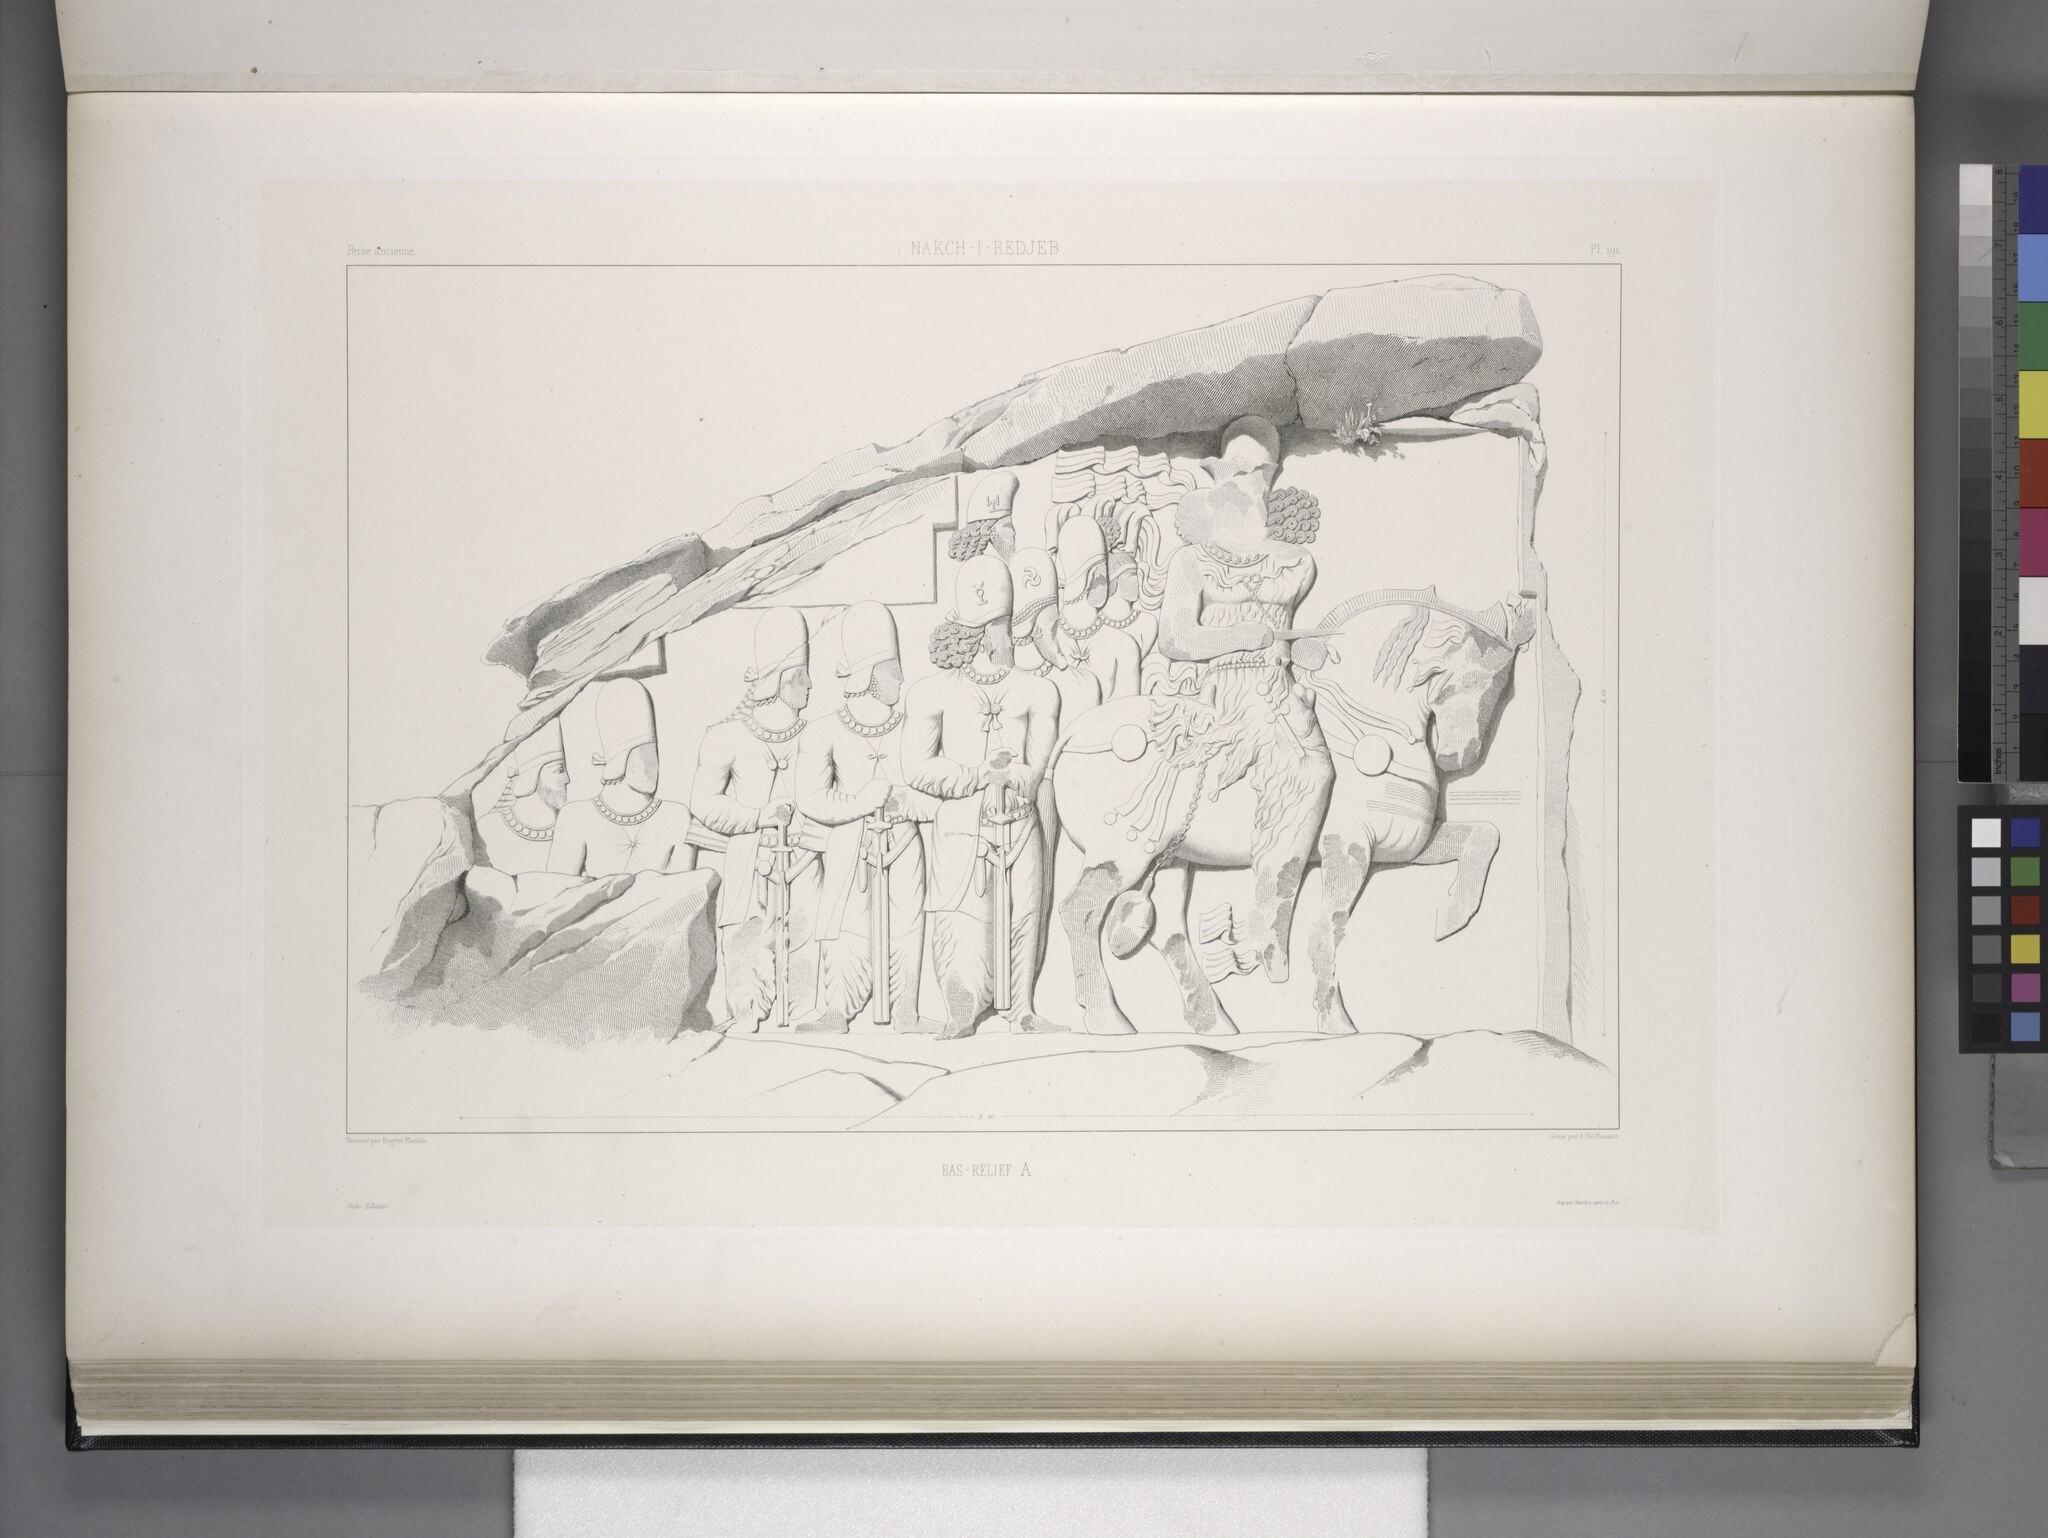
Title: Nakch-i-Redjeb. Bas-relief A (NYPL b12482496-1542907)
Description: Nakch-i-Redjeb. Bas-relief A
Date: 1851
Categories: Naqsh-e Rajab, Images uploaded by Fæ, PD-old-100-expired, PD-scan (PD-old-auto-expired), Images from the New York Public Library, CC-PD-Mark, Media needing category review as of 27 October 2016, Voyage en Perse, PD-old missing SDC copyright status